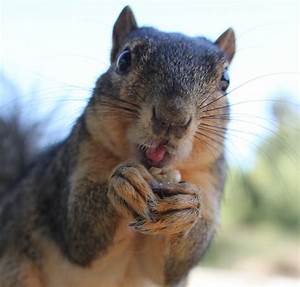
Label: squirrel